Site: brandenburg
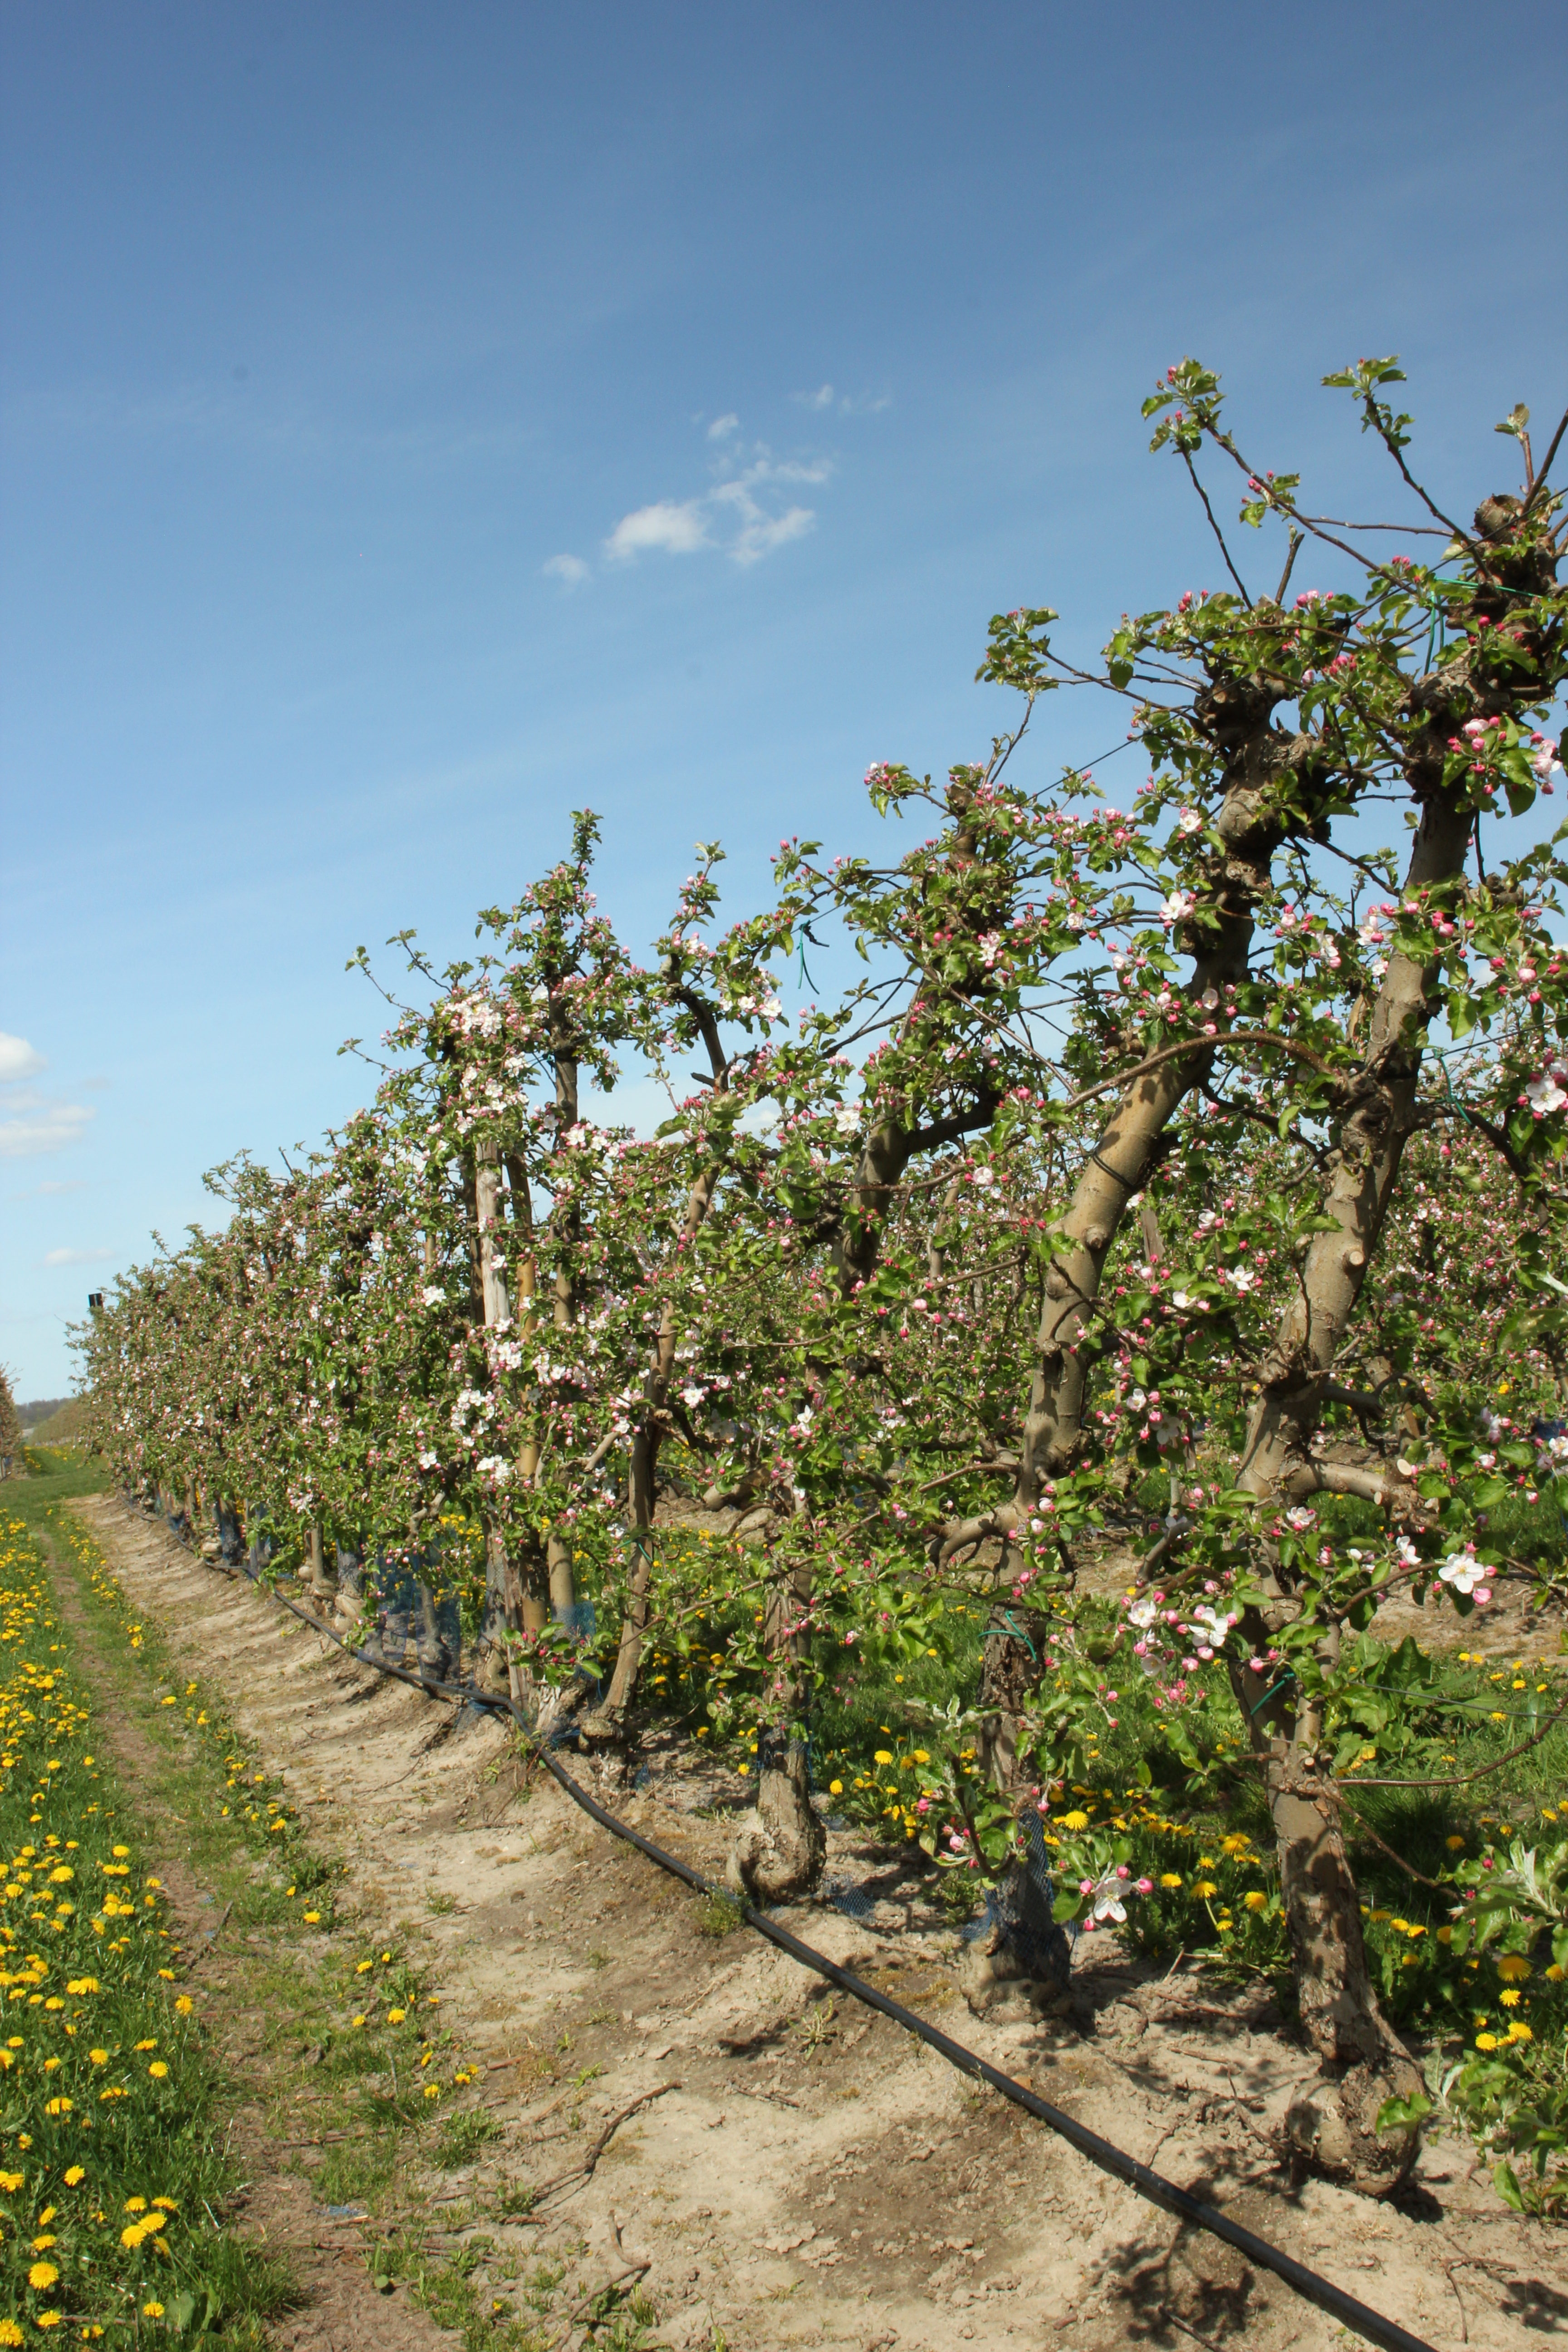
Growth stage (BBCH 57): Inflorescence emergence